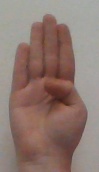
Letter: kaaf